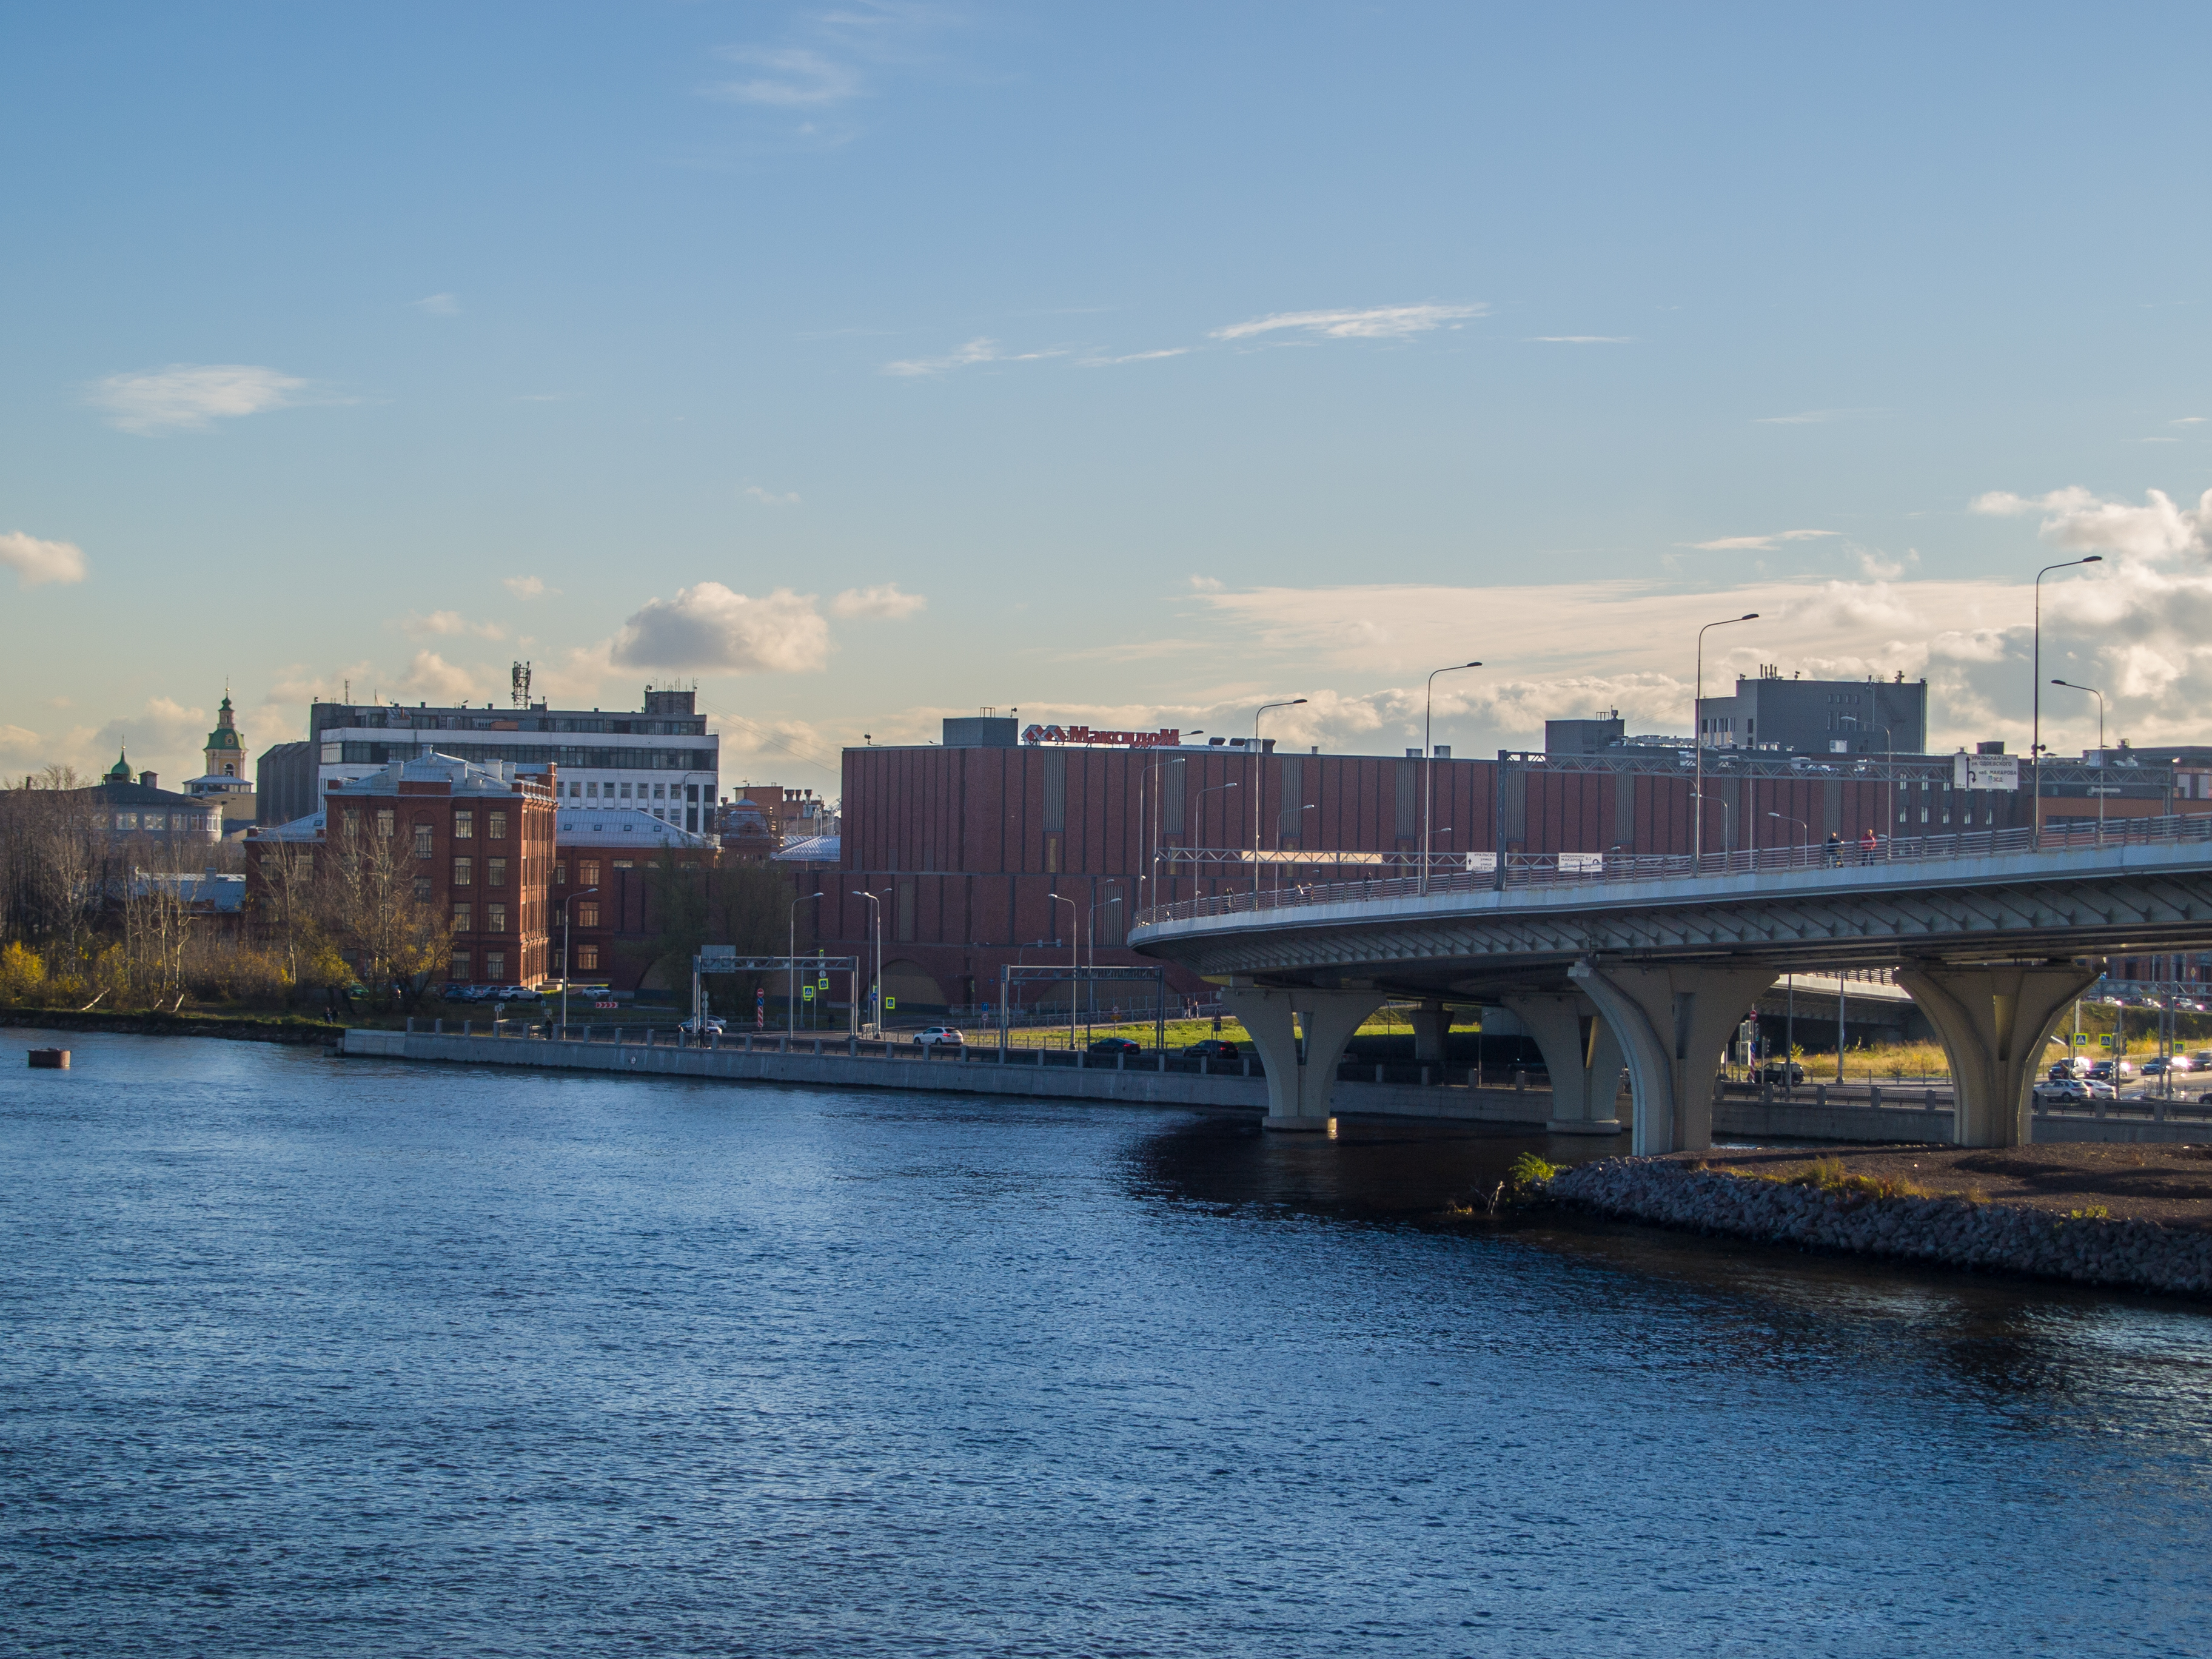
images, cloud, water, sky, building, water resources, tower block, dusk, lake, bank, cityscape, horizon, waterway, city, metropolitan area, human settlement, metropolis, bridge, girder bridge, reflection, winter, wilderness, channel, reservoir, evening, ocean, beam bridge, concrete bridge, box girder bridge, downtown, mixed use, condominium, night, fixed link, skyline, arch bridge, landscape, tourism, sea, water transportation, overpass, canal, harbor, river, cantilever bridge